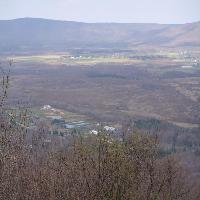
Weather: cloudy or overcast